96th Siege Battery, Royal Garrison Artillery

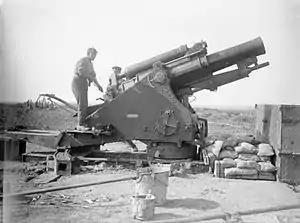
9.2-inch howitzer in action on the Somme, 1916.

19th Heavy Artillery Group (HAG) was assigned to support VII Corps' Attack on the Gommecourt Salient in the forthcoming 'Big Push' (the Battle of the Somme). Its main role was to use the high-angle fire of its howitzers to bombard German trenches and strongpoints facing 46th (North Midland) Division's attack frontage. The specific targets assigned to 96th Siege Bty were 'The Z', 'Little Z' and Pigeon Wood (targets shared with the modern 6-inch 26 cwt howitzers of 101st Siege Bty), the Gommecourt village end of Oxus Trench (shared with the obsolete 6-inch 30 cwt howitzers of 102nd Siege Bty), the trenches to La Brayelle Farm, and Ford Trench, all at the left end of 46th (NM) Division's front. Ammunition for the modern howitzers like the 9.2-inch was in short supply, and had to be carefully rationed during the preliminary bombardment. At all times during daylight, No 8 Squadron Royal Flying Corps had a BE2c observation aircraft in the air spotting fall of shot for 19th HAG's batteries. The howitzers joined in the bombardment on 25 June ('V' Day, four days before 'Z' day, the date set for the attack). The planned rate of fire was 50 rounds per gun on V to X days, then 70 rounds on Y day. Because of poor weather for observation, the attack was postponed for two days, and the additional days (Y1 and Y2) were used for further bombardment. By Y1, two important German communication trenches running back into Gommecourt village (Ford Trench to the British) had been rendered impassable by 96th Siege Bty's shells. One of the pair of German heavy mortars ("Minenwerfer"s) in this sector had been buried by a howitzer shell, and the other withdrawn. But overall, the damage to the German positions was not severe.